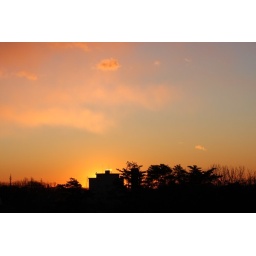
a red glows in the morning sky